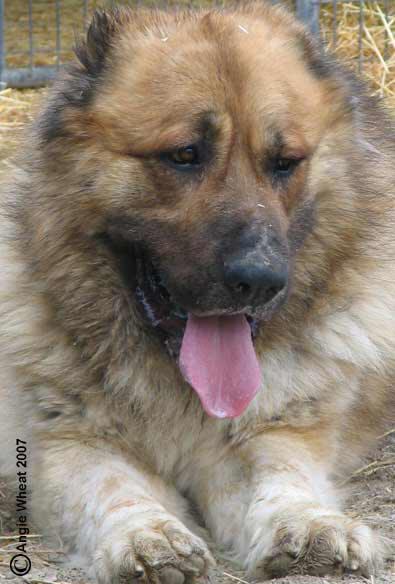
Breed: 205-n000030-Tibetan_mastiff